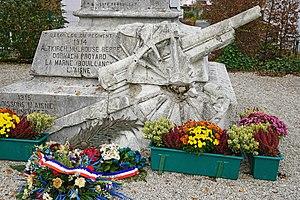
Le monument aux morts du 47e régiment d'artillerie à Héricourt en Haute-Saône.
Le 47ᵉ Régiment d'Artillerie est un régiment d'artillerie de l'armée française qui se distingua notamment lors de la Première Guerre mondiale.